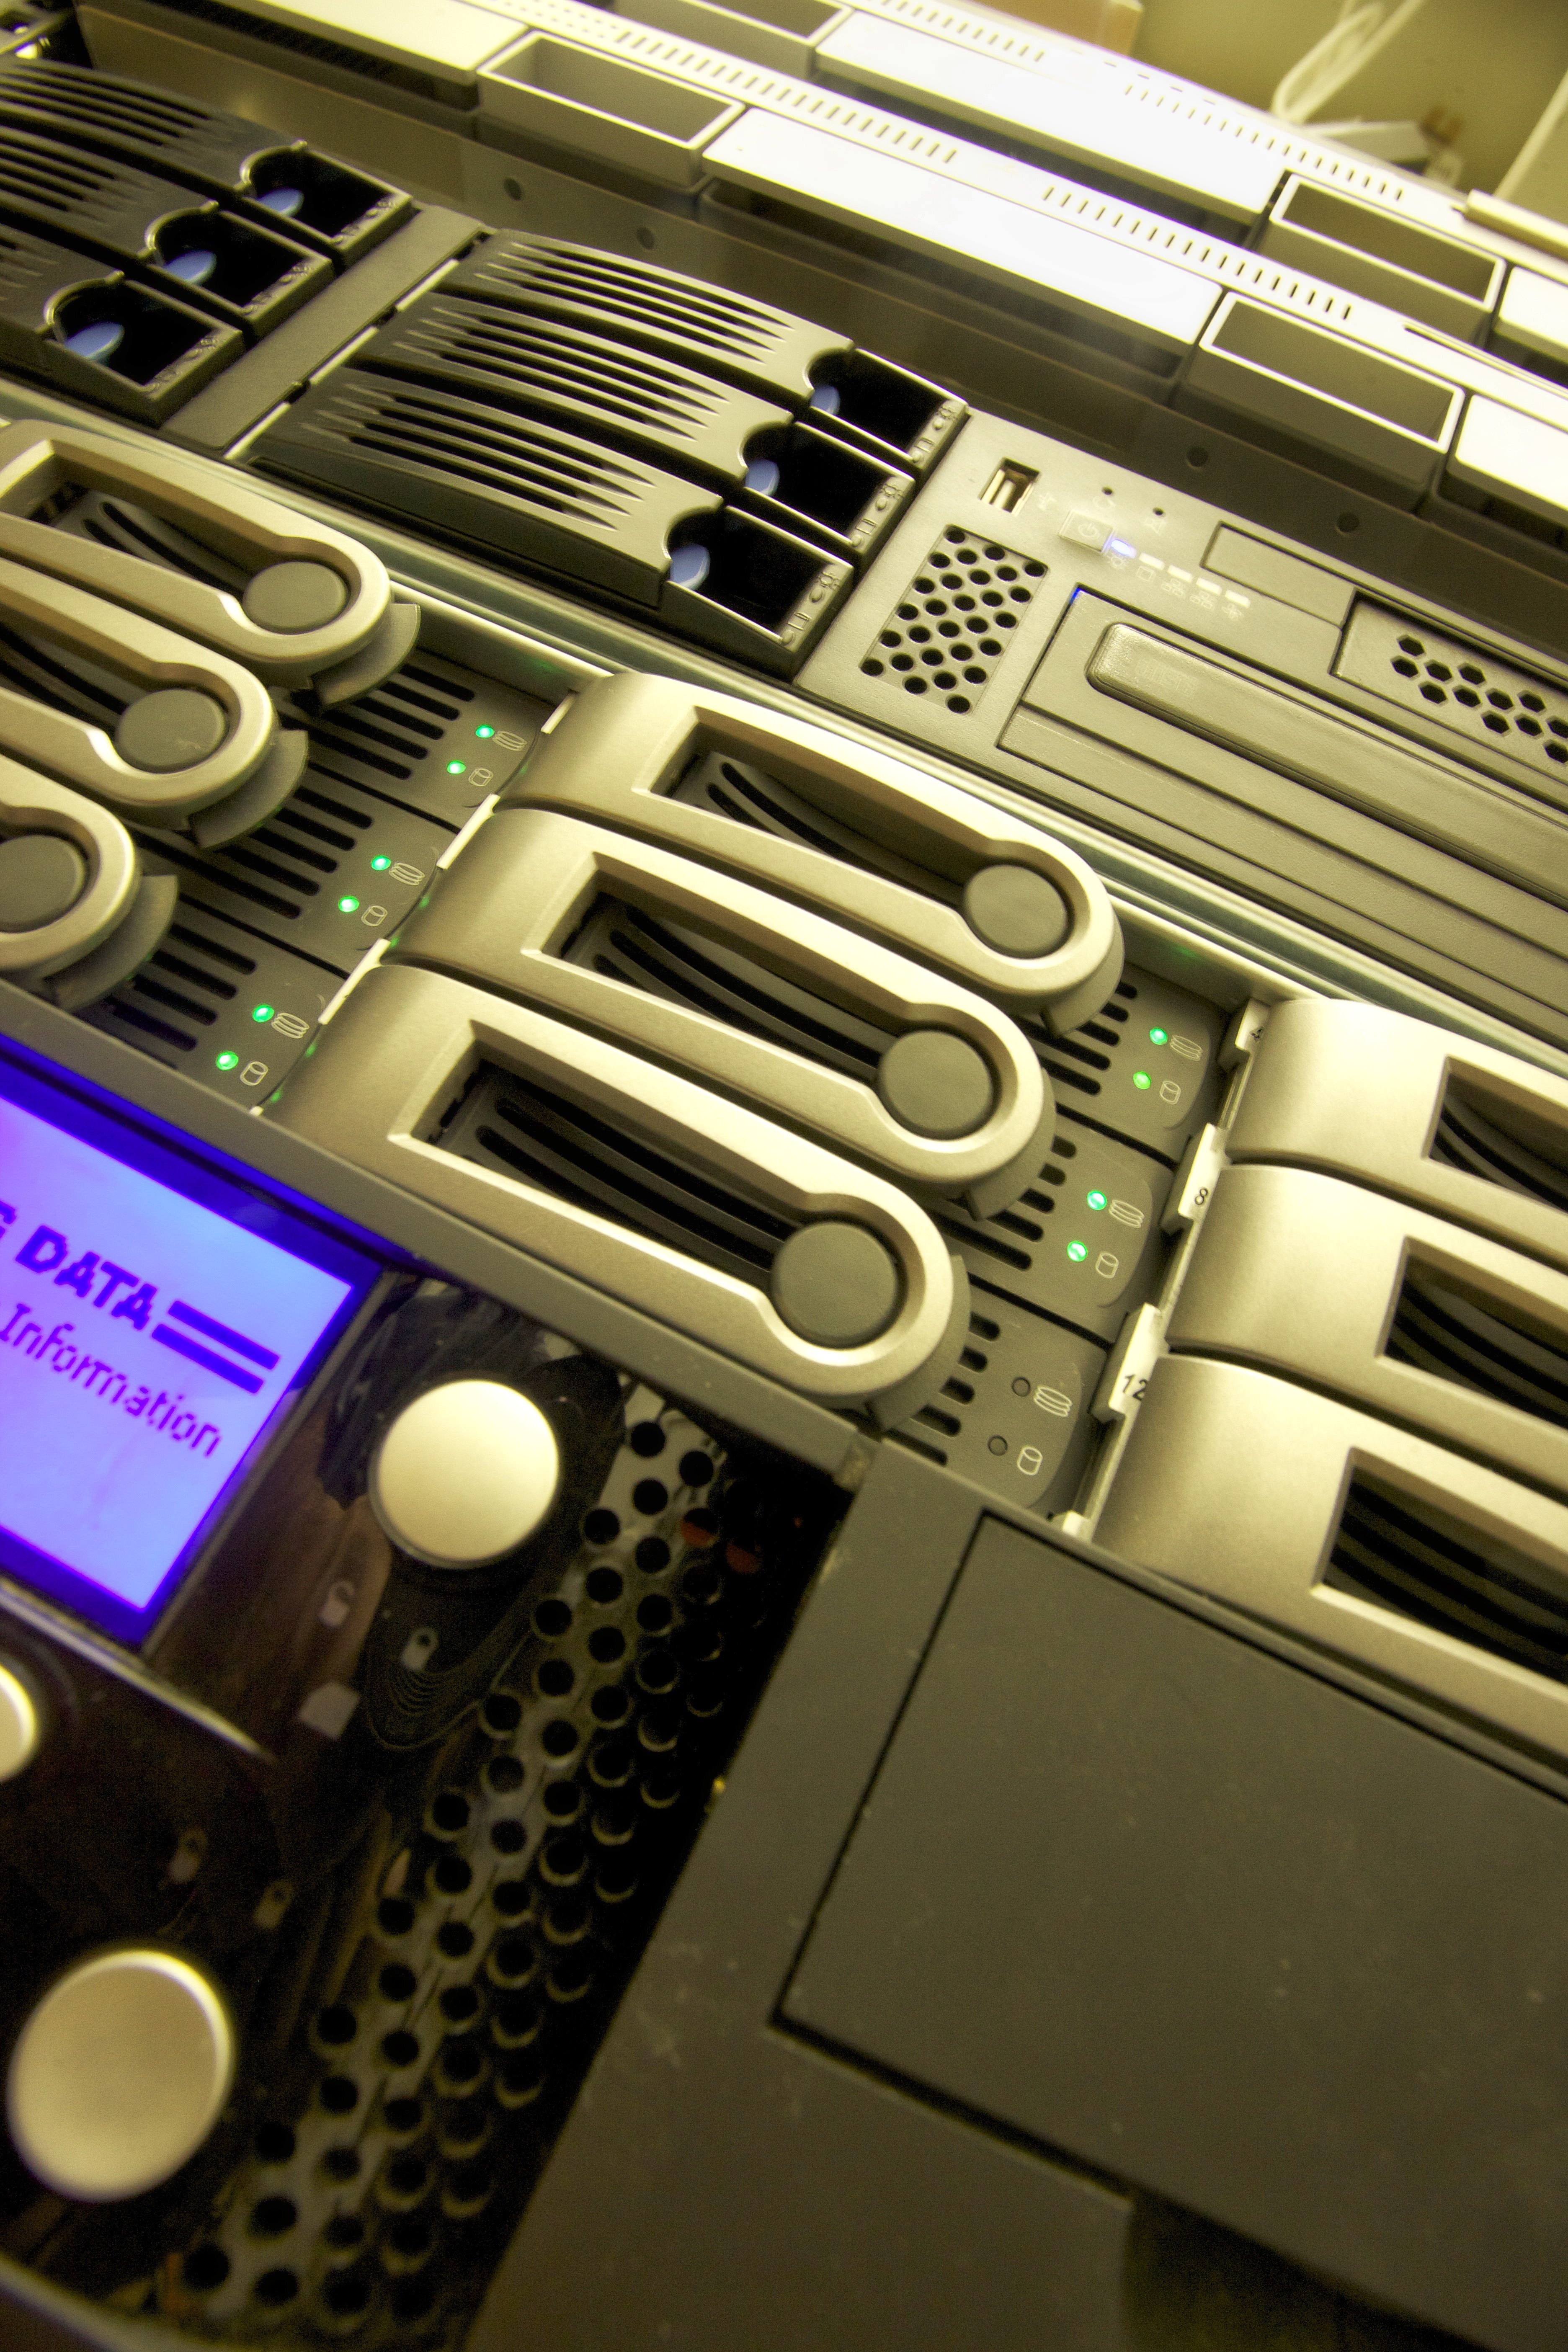
computer, cloud, technology, web, internet, memory, security, map, switch, science, media, nsa, router, pc, administration, connection, monitoring, network, data, cia, cpu, chip, www, component, e commerce, connections, data processing, distributor, riser board, personal computer hardware, web address, http